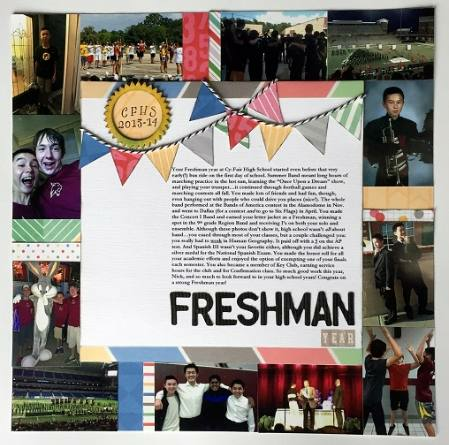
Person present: No